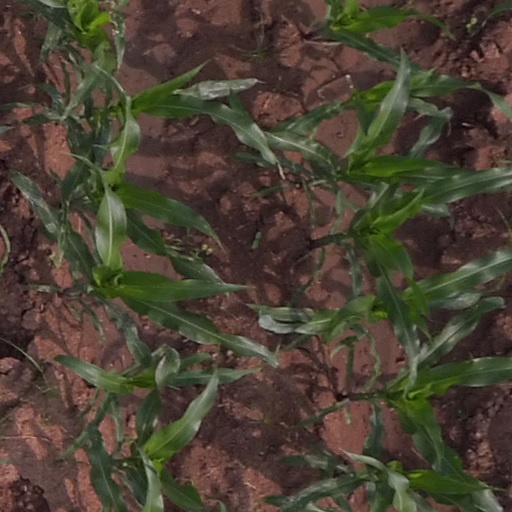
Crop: maize; corn